Eli Terry

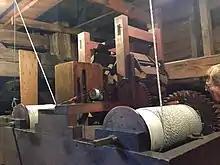
Wooden-gear tower clock installed at Plymouth Connecticut, 1838

Between 1808 and 1833, Terry focused the majority of his time and effort on the production of standardized wooden clocks, which helped him accumulate a modest fortune. By 1833, he was sufficiently satisfied with his material success. At this point, he abandoned involvement in quantity production, and returned to clockmaking as the world had known it before his innovations, focusing on the production of a few high-end special clocks and the development of original clock mechanisms. He also spent considerable time helping along the businesses of his sons. He continued with this small-scale clock production until his death on the last day of February 1852.